Sir Richard Hughes, 1st Baronet

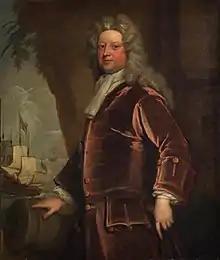

Hughes stayed in "Nottingham" only briefly, moving in the same rank to the 80-gun ship of the line HMS "Chichester" on 20 September when his father was given command of her. He served in "Chichester", also in the Baltic Fleet, until 23 June of the following year when he was made an able seaman on board the 50-gun fourth rate HMS "Leopard", which was serving in home waters. Hughes was then promoted to midshipman in the 70-gun ship of the line HMS "Edinburgh", also commanded by his father, on 13 July 1723 and passed his examination for his lieutenancy on 18 December 1725. Throughout this time "Edinburgh" served as the guardship at Blackstakes, Kent.